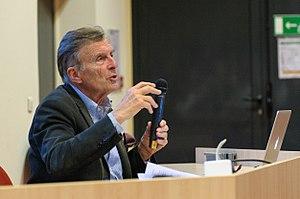
Le professeur Alain-Michel Boudet, à Toulouse, en février 2017
Alain-Michel Boudet, né le 16 mars 1940, est un chercheur en biologie français. Il est membre de l’Académie des Sciences et de l’Académie des technologies.